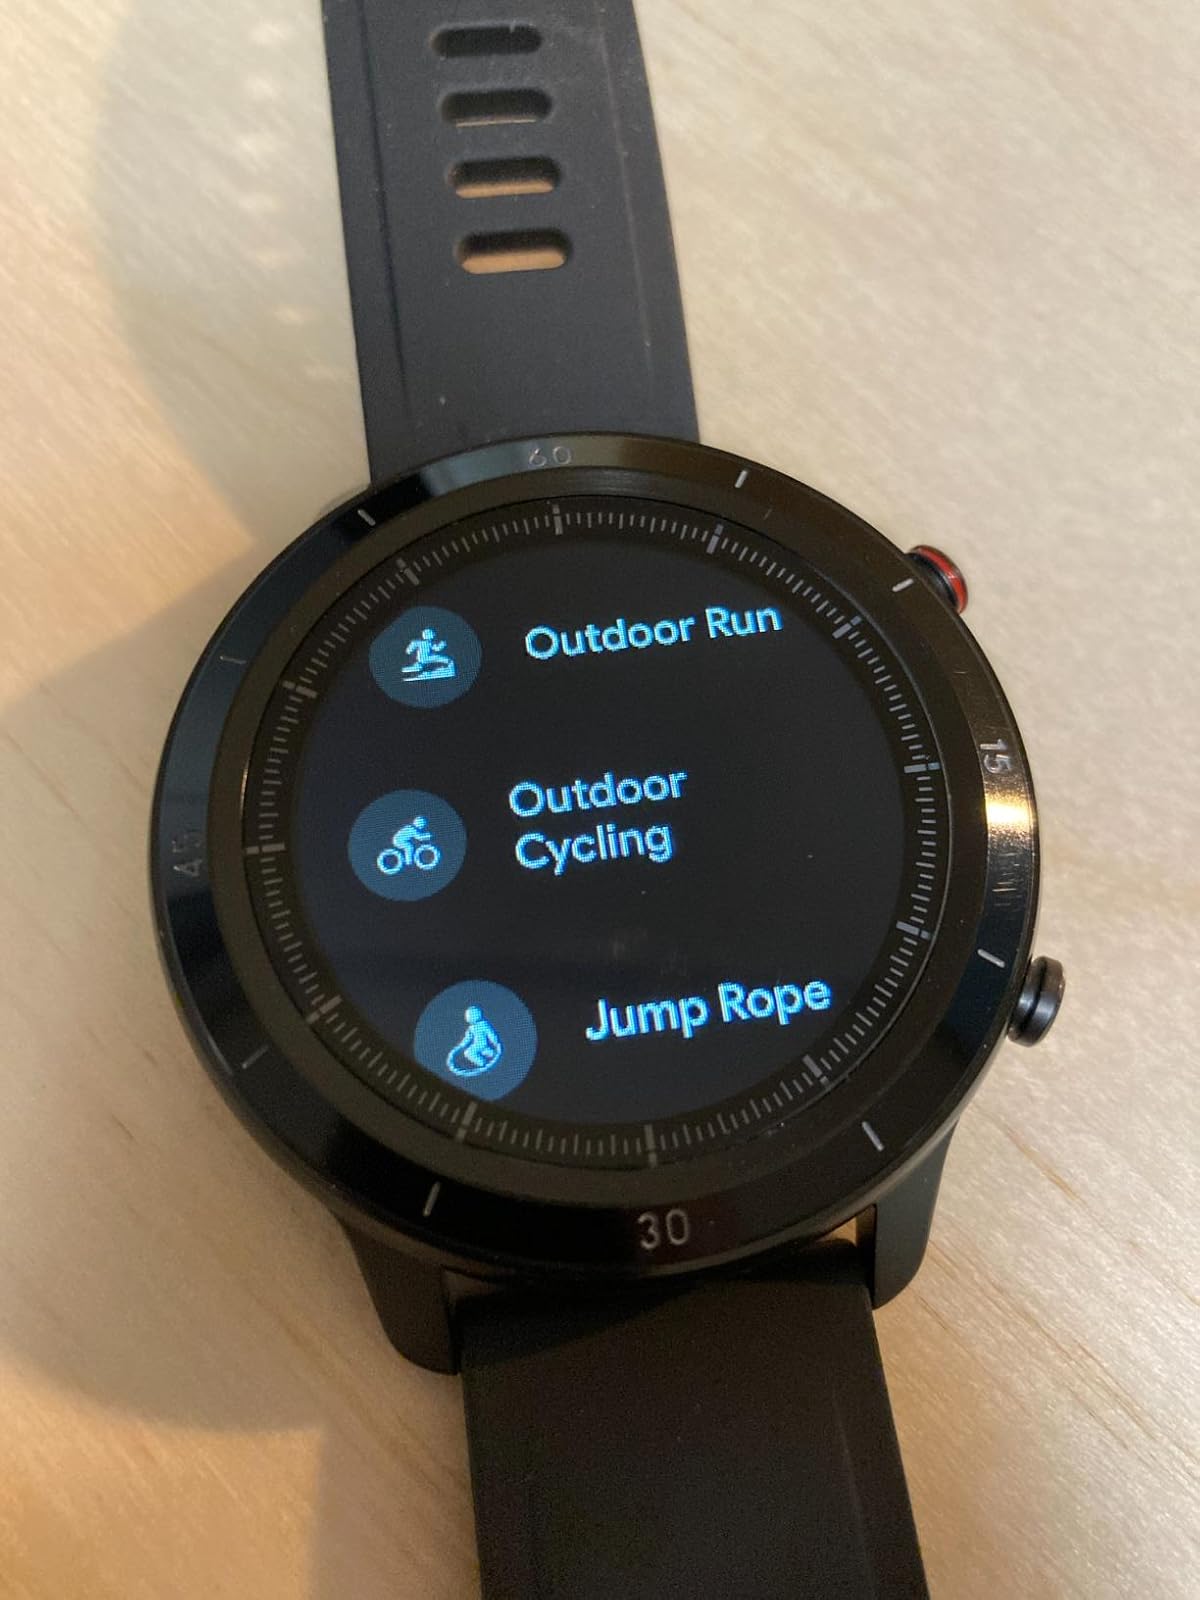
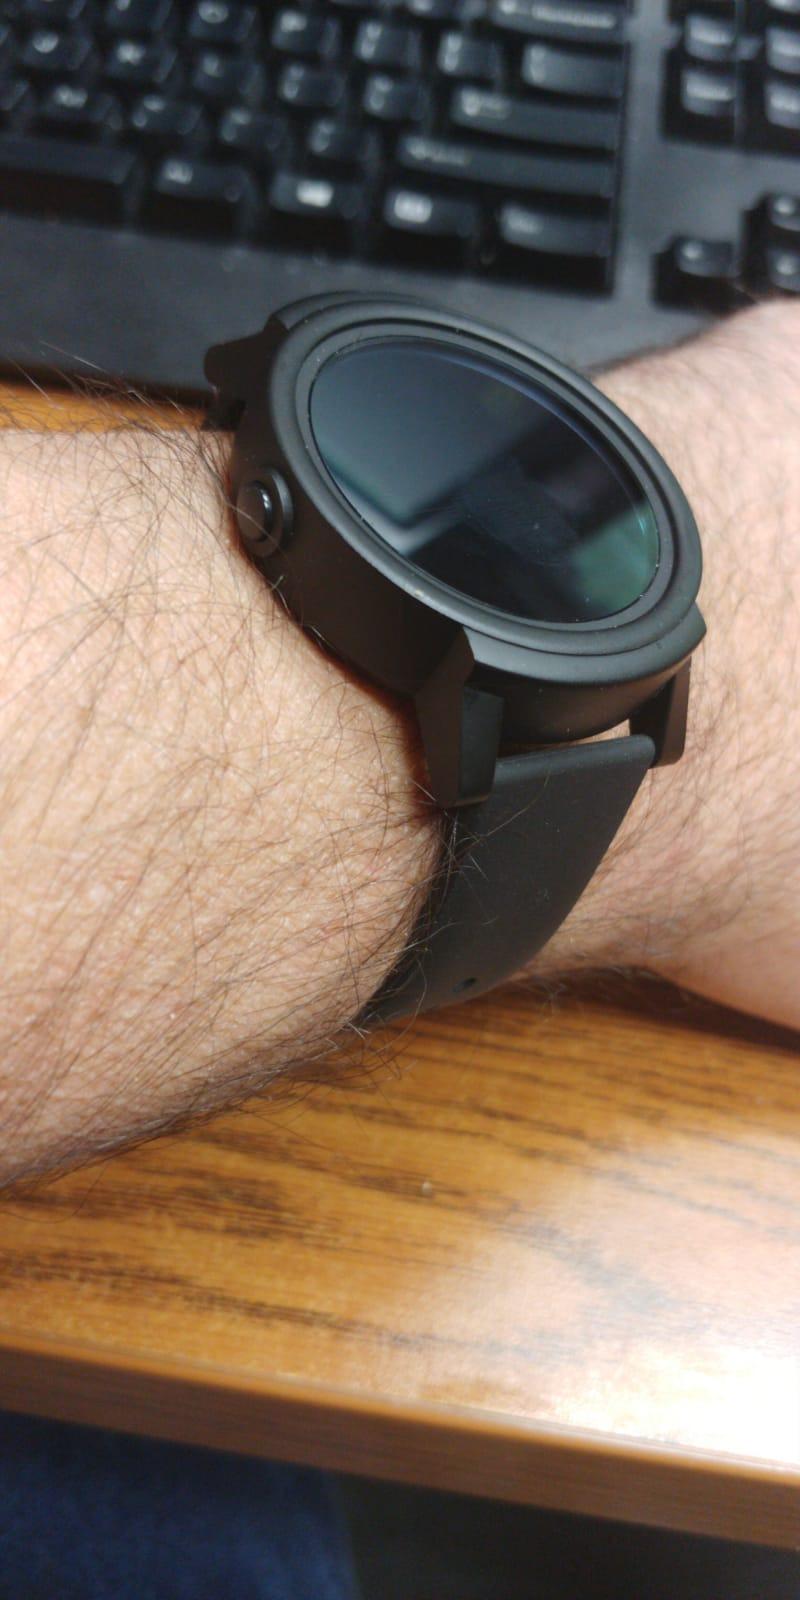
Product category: smartwatch
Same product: no